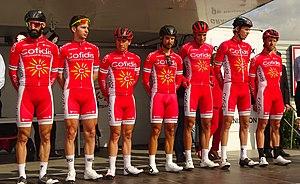
Reportage réalisé le jeudi 13 avril à l'occasion du départ et de l'arrivée du Grand Prix de Denain 2017 à Denain, Nord, Nord-Pas-de-Calais-Picardie, France.
La saison 2017 de l'équipe cycliste Cofidis est la vingtième-et-unième de cette équipe.